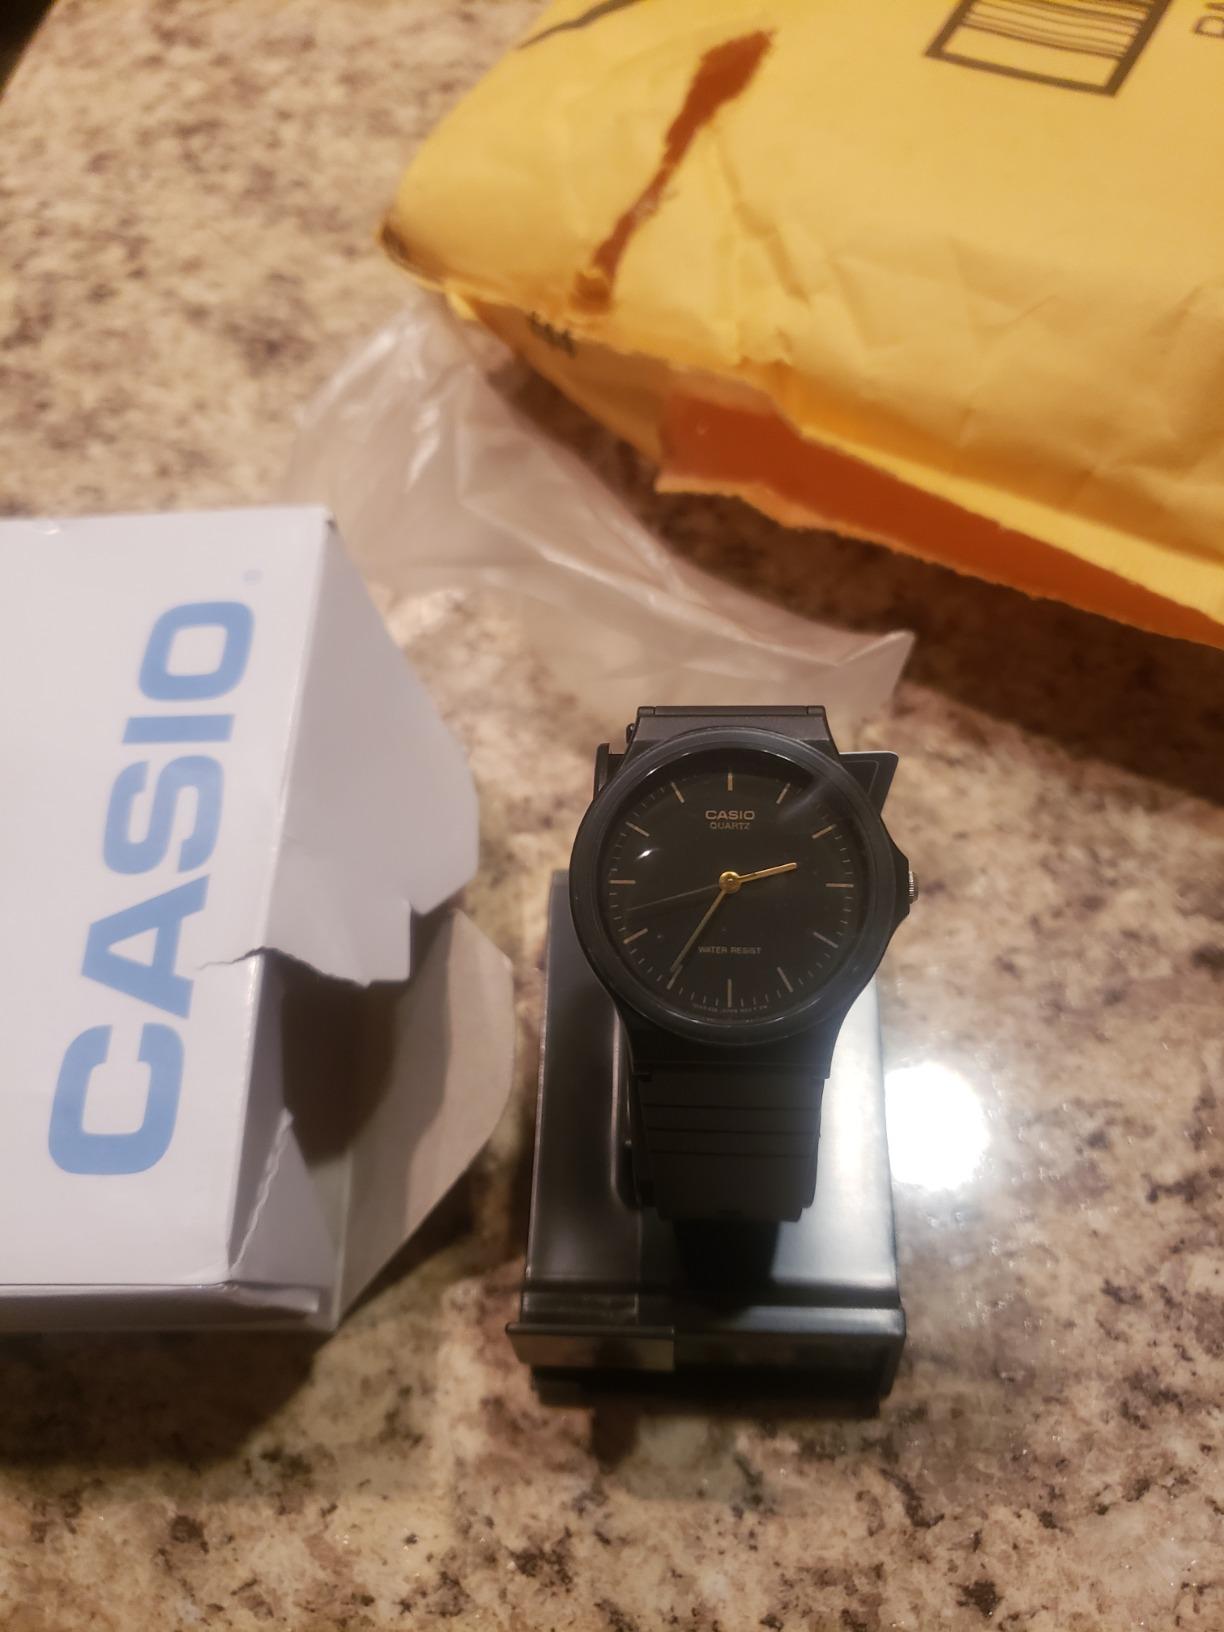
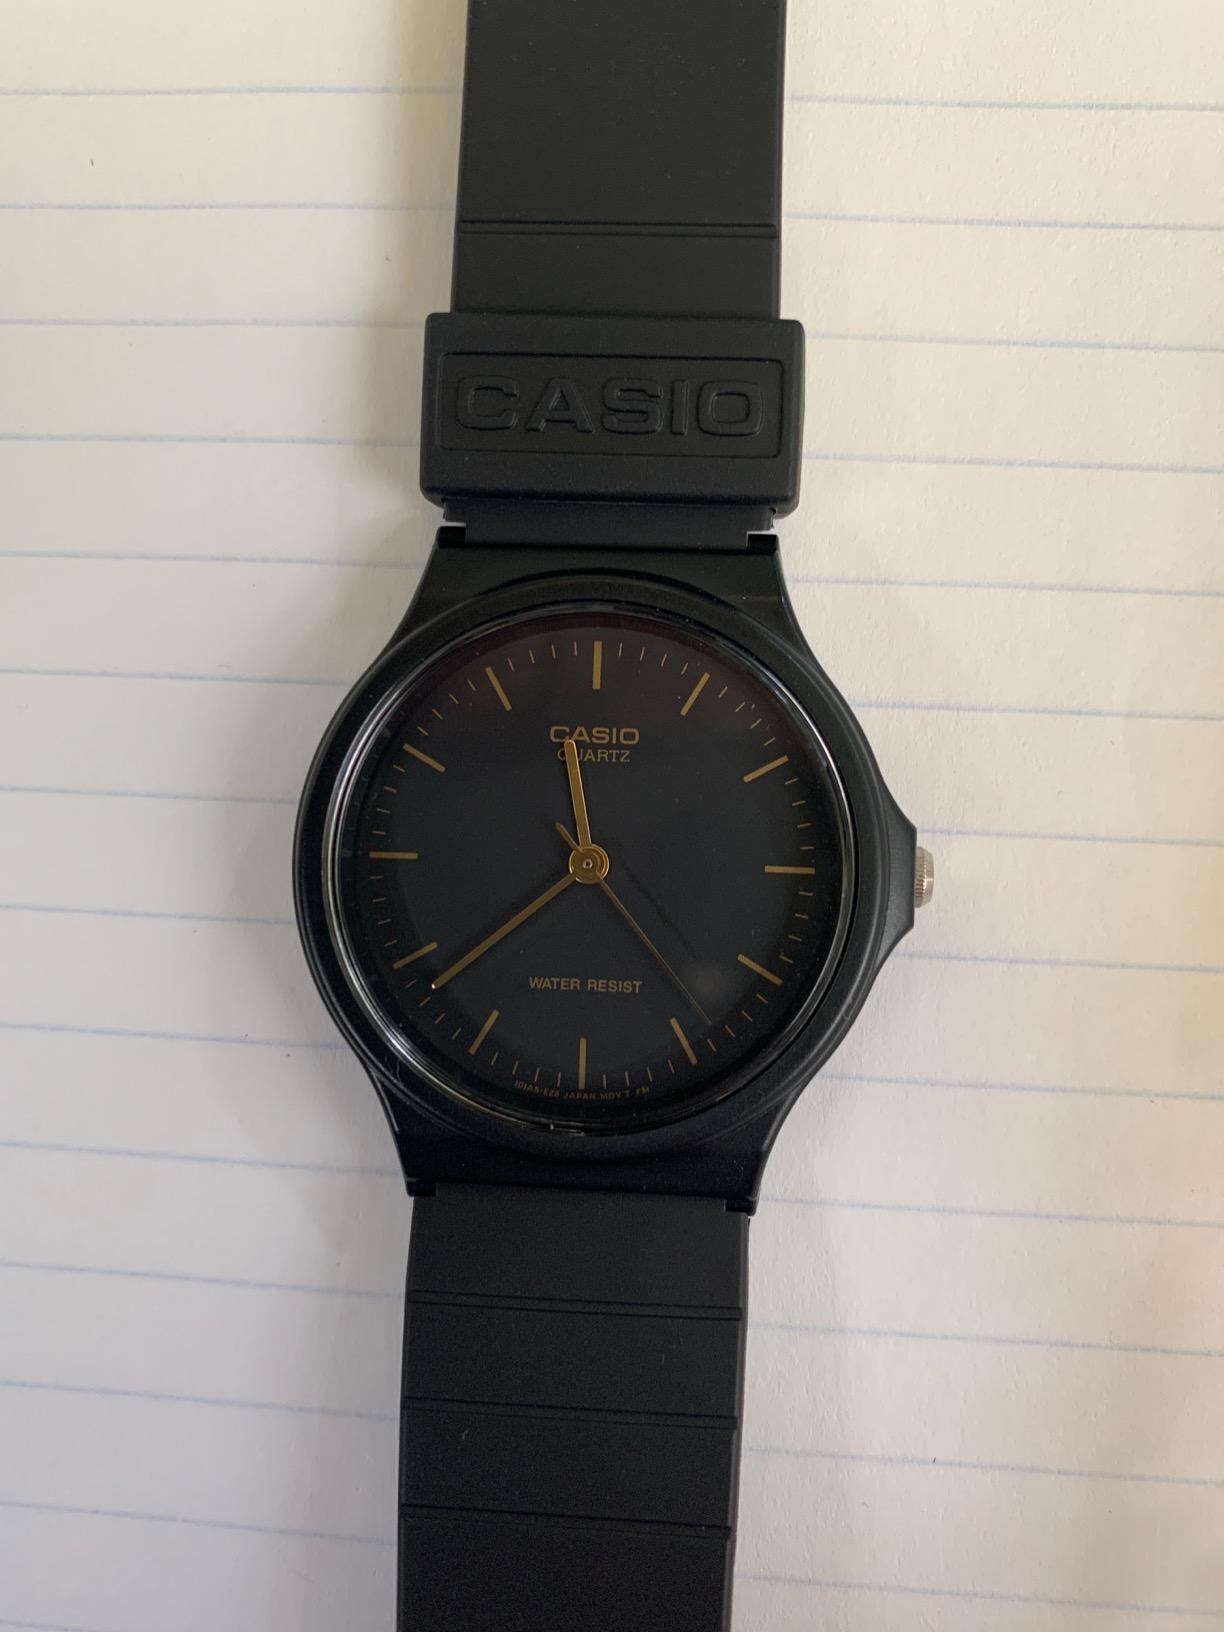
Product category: accessories_watch
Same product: yes